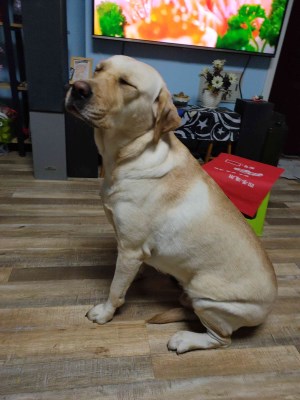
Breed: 3580-n000122-Labrador_retriever